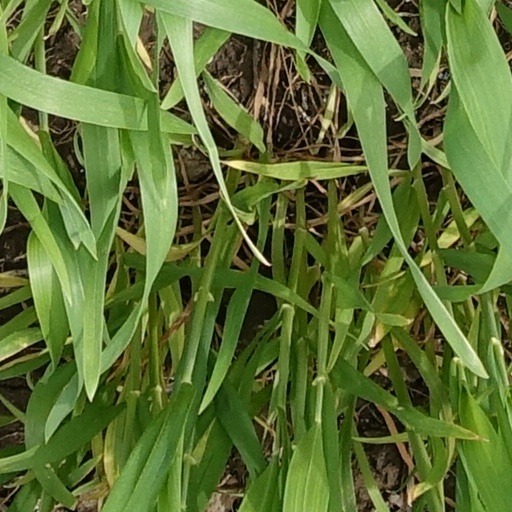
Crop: wheat